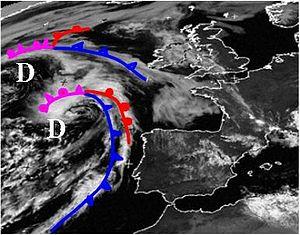
Carte météorologique de la côte ouest de l'Europe
La météorologie de l'Europe obéit à un nombre limité de circulations atmosphériques qui reviennent de manière récurrente. Ces circulations sont conditionnées notamment par l'étalement en latitude du continent, du 36ᵉ au 71ᵉ parallèle nord, et la présence d'une vaste zone océanique et maritime qui modulent les contrastes de pression et de température. Le tout engendre la présence moyennée dans le temps d'une zone de haute pression subtropicale au sud et une zone de basse pression subpolaire, au nord. Quatre régimes circulatoires sont alors possibles suivant les positions relatives et l'intensité entre ces deux entités : circulation d'ouest faible ou forte, blocage météorologique entre les deux, et finalement dorsale.
Un ciel de traîne est un état du ciel observé après une perturbation. Il se montre particulièrement changeant et peuvent s'y succéder des averses, des éclaircies et des passages nuageux, voire de l'orage et de la foudre.
La cyclogénèse ou cyclogenèse est le développement ou l'intensification d'une circulation cyclonique dans l'atmosphère qui mène à la formation d'une dépression. Son opposé est la cyclolyse et son équivalent pour la formation d'anticyclones est l'anticyclogénèse. La cyclogénèse s'applique à la formation des dépressions des latitudes moyennes, ou extra-tropicales, dont la dynamique est le résultat de la divergence des vents des niveaux supérieurs de la troposphère dans des zones de contrastes thermiques appelés fronts météorologiques.